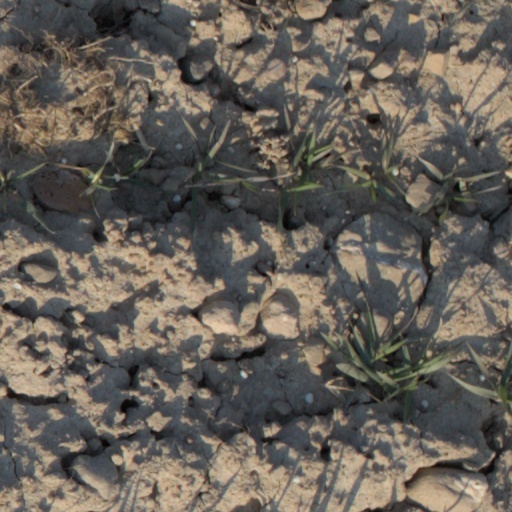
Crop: wheat